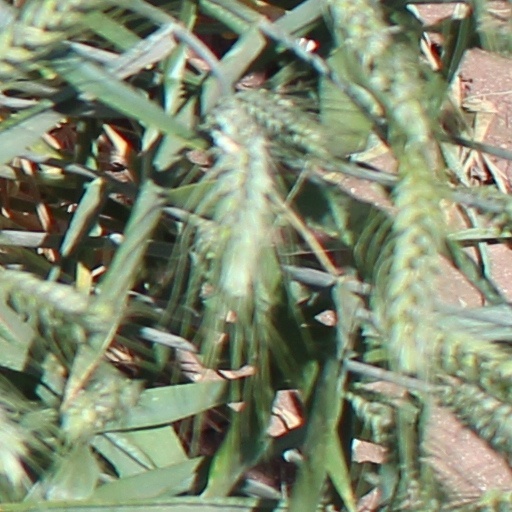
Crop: wheat